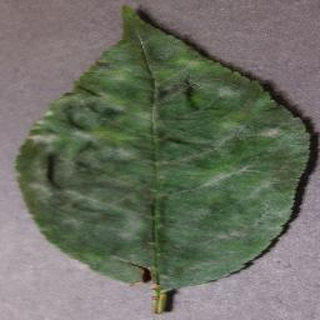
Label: cherry_powdery_mildew